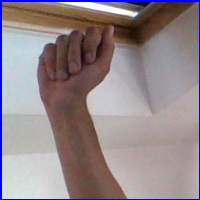
Letra: A